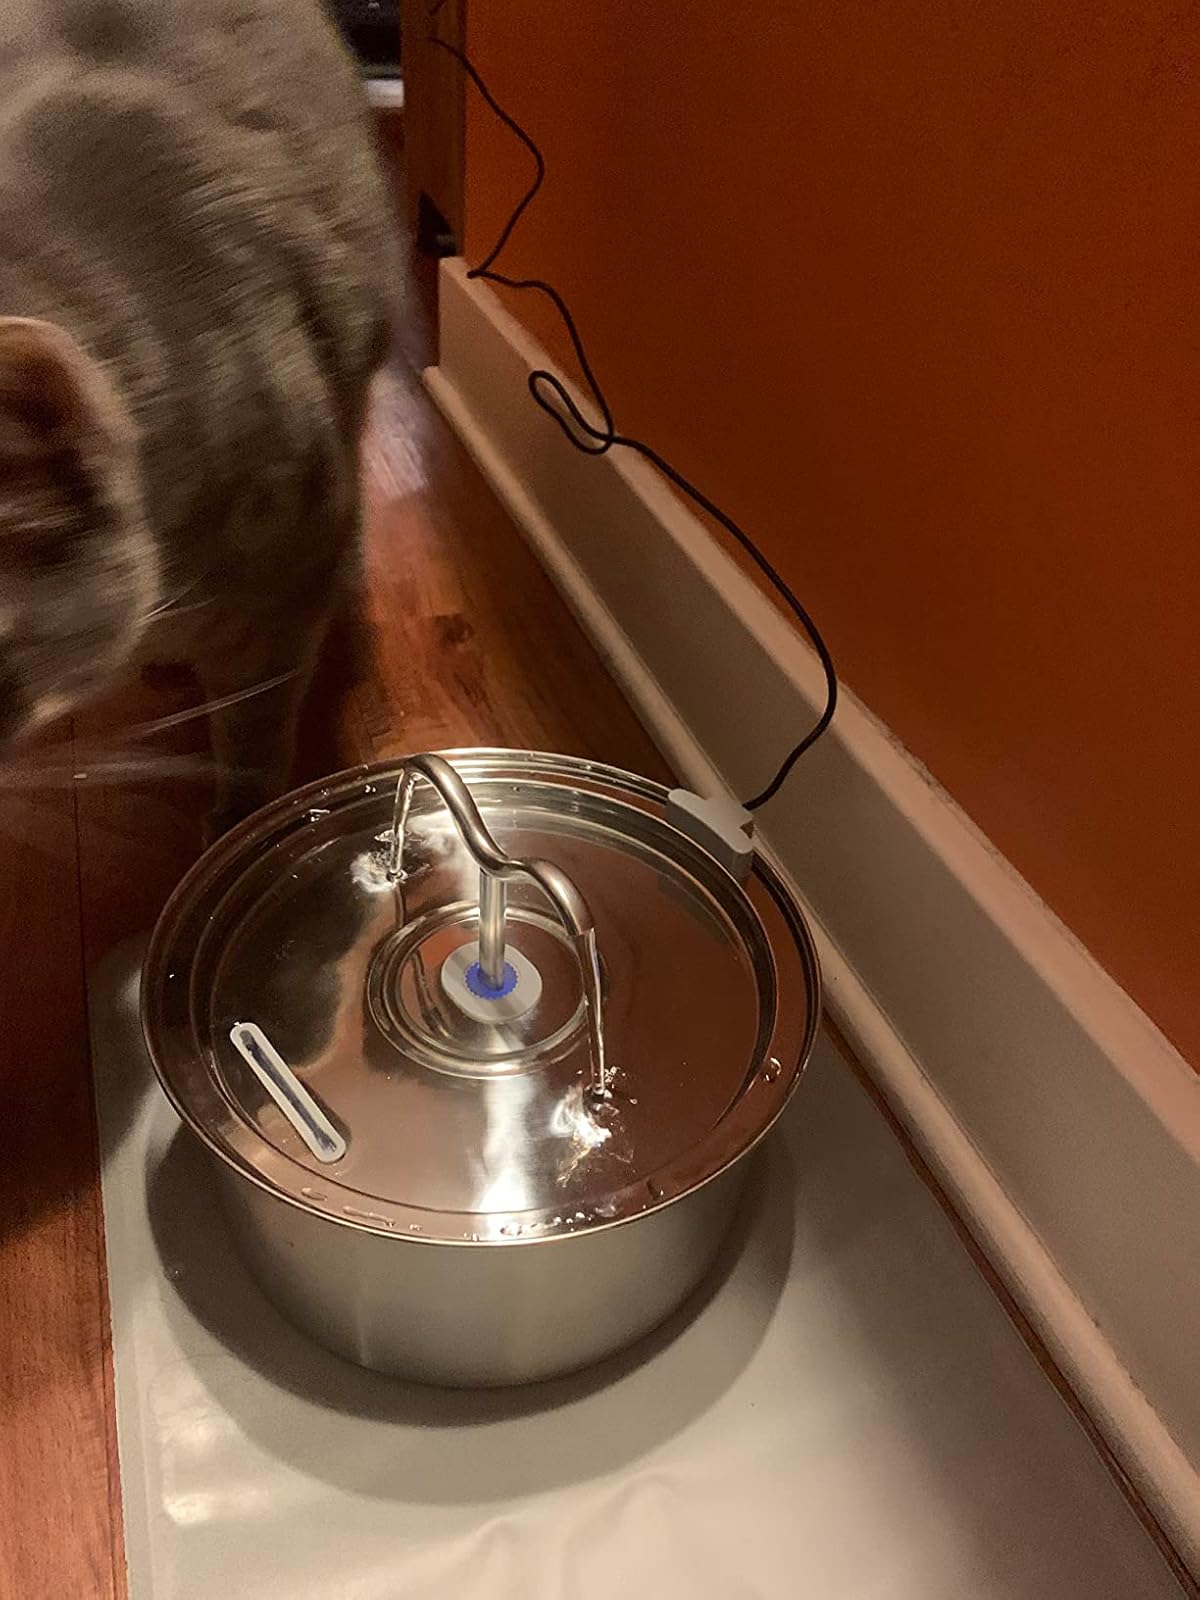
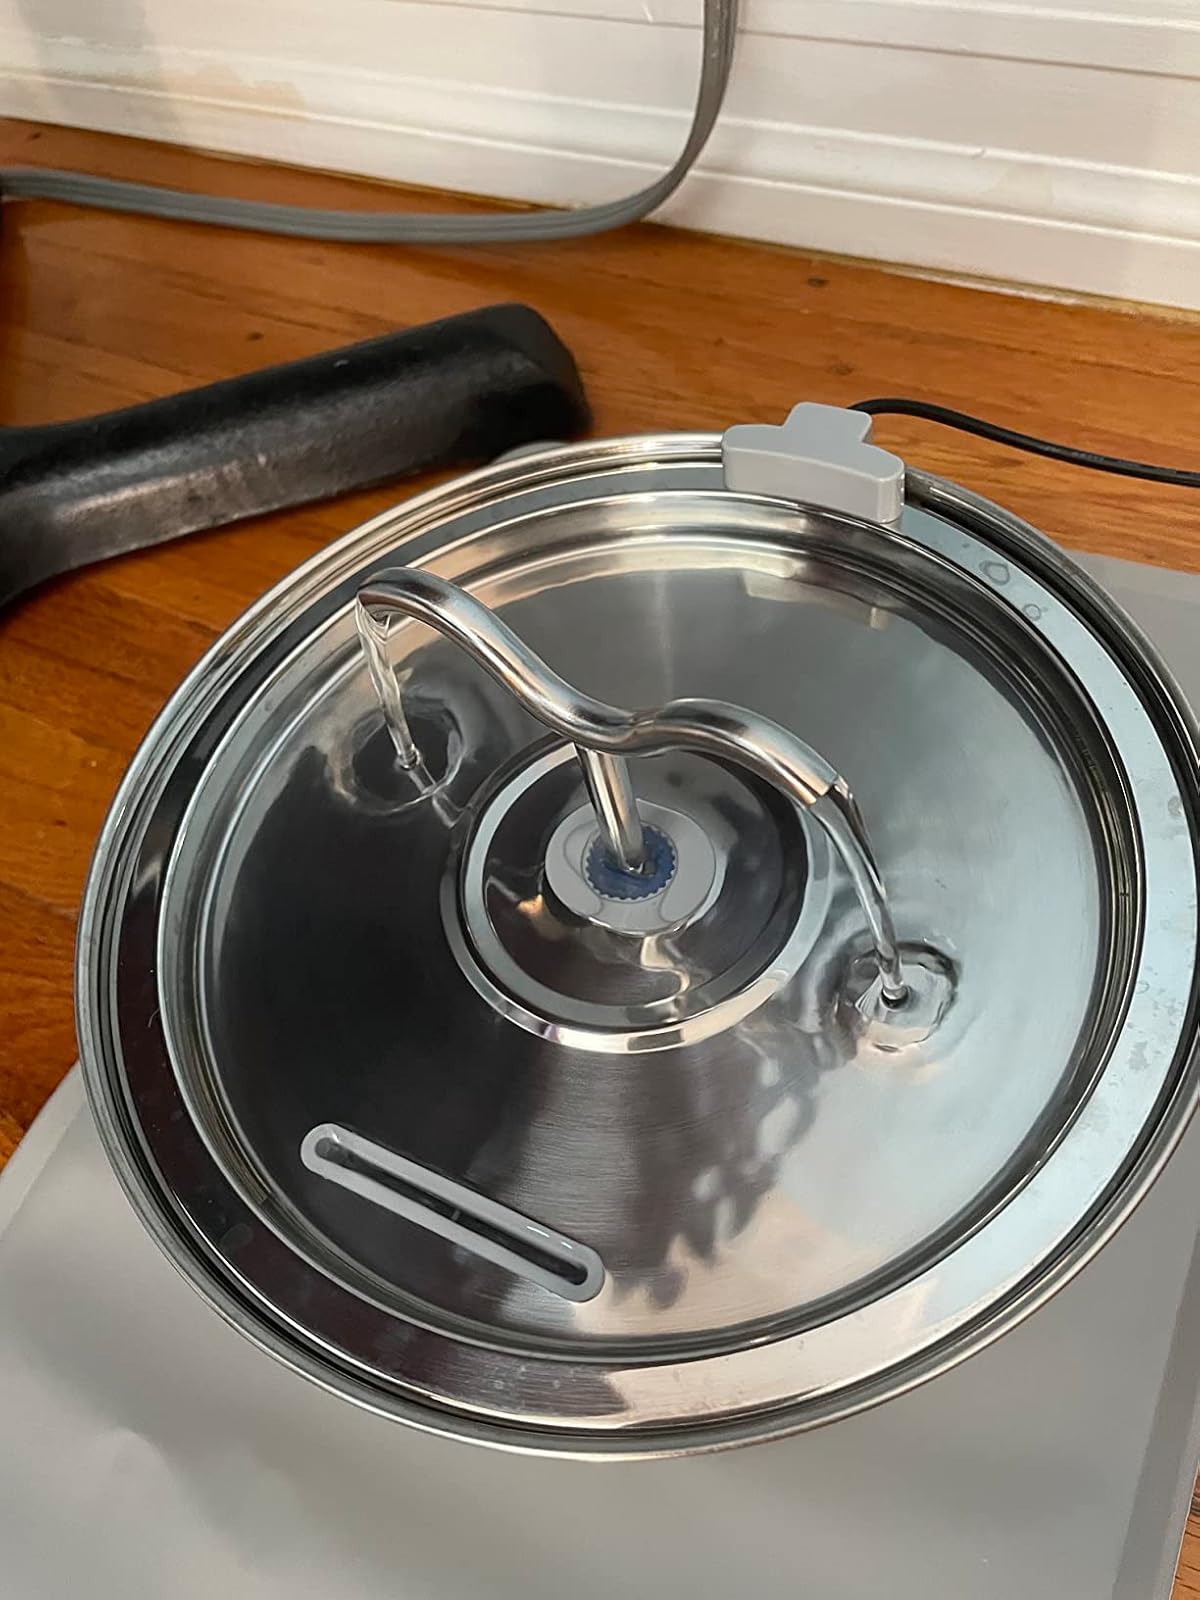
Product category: items_bowl
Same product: yes